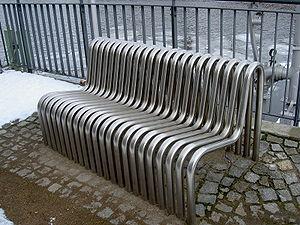
Ayşe Erkmen, née en 1949 à Istanbul, en Turquie, est une sculptrice et plasticienne turque.
Le mobilier urbain est, selon une expression contemporaine, une notion englobant tous les objets qui sont installés dans l’espace public d’une ville pour répondre aux besoins des usagers.